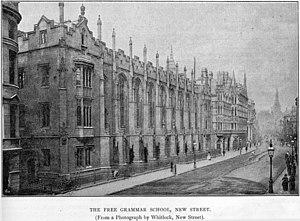
John Ronald Reuel Tolkien [ d͡ʒɒn ˈɹʷɒnld ˈɹʷuːəl ˈtʰɒlkiːn], plus connu sous la forme J. R. R. Tolkien, est un écrivain, poète, philologue, essayiste et professeur d’université britannique, né le 3 janvier 1892 à Bloemfontein et mort le 2 septembre 1973 à Bournemouth. Il est principalement connu pour ses romans Le Hobbit et Le Seigneur des anneaux.